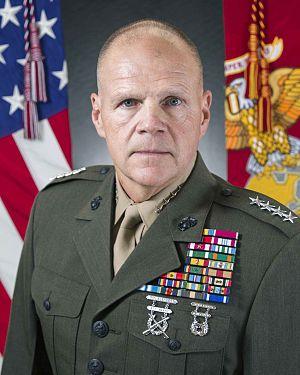
Le general Robert B. Neller, né en 1953 à East Lansing dans le Michigan, est l'actuel commandant du Corps des Marines depuis le 24 septembre 2015.
Le Commandant of the Marine Corps ou Commandant du Corps des Marines est membre du Joint Chiefs of Staff. Il est nommé par le Président des États-Unis, sa nomination est ensuite validé par le sénat.